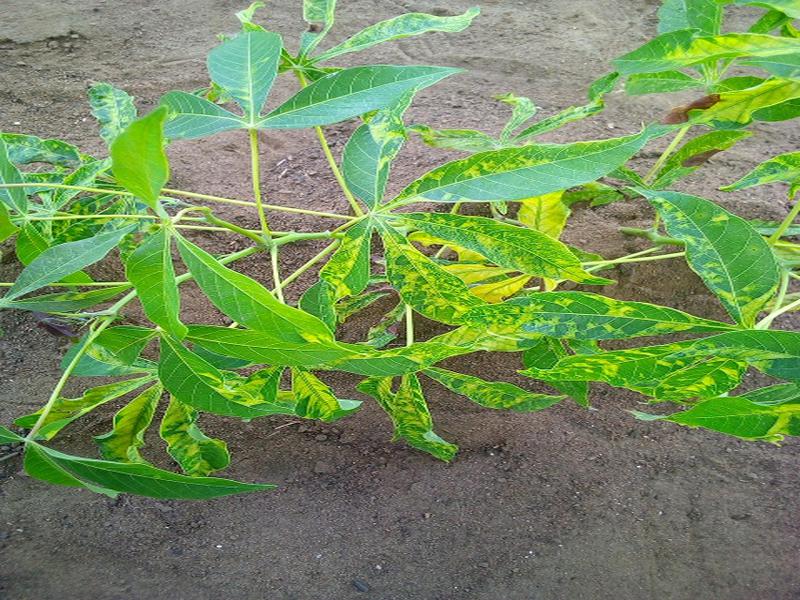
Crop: cassava
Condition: mosaic_disease